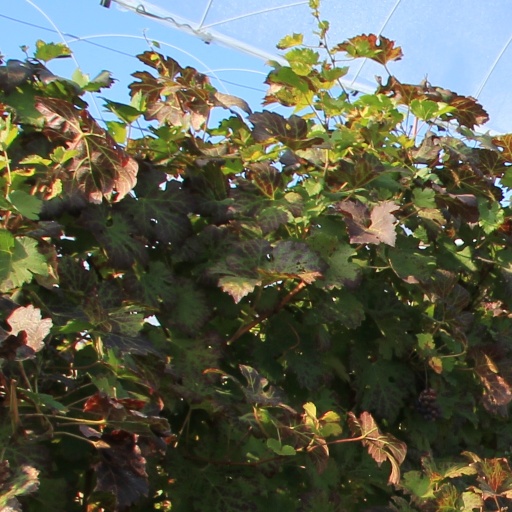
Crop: grape